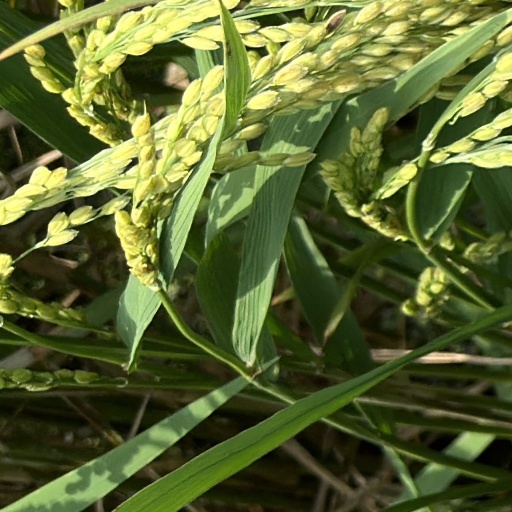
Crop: rice